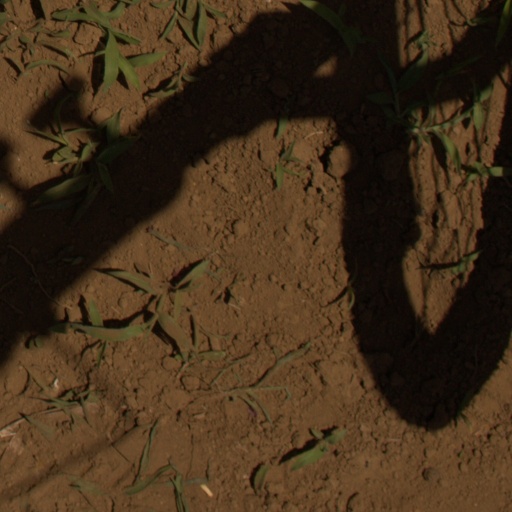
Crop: Jerusalem artichoke